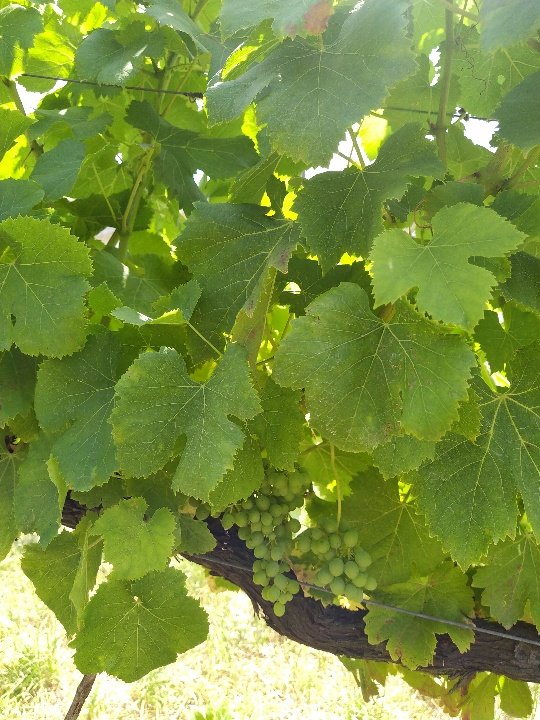
Berries visible: 36
Grape clusters: 1